East Coast Trail

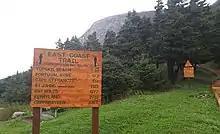
The start of the East Coast Trail at the Topsail Beach, Conception Bay South

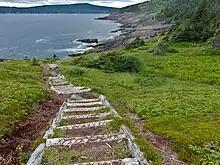
Typical section of the East Coast Trail, near Bay Bulls

The Trail officially began in 1994 "when a group of hiking enthusiasts started the construction of a coastal trail" that would make use of existing traditional trails that linked local communities along the coast of the Avalon Peninsula. By the end of 1994, the volunteers had constructed the first 25 km of the trail, north and south of St. John's. The following year the East Coast Trail Association was incorporated and it was subsequently registered as a charity. By 1996, the Trail had grown to 125 km and had reached and restored "The Spout", a natural geyser and major attraction at the centre of the Trail. The initial plan "was to build and maintain" a long distance coastal footpath from Topsail Beach to Trepassey and in 1997 the Association obtained funds from the Federal Government to develop this 220 km trail.